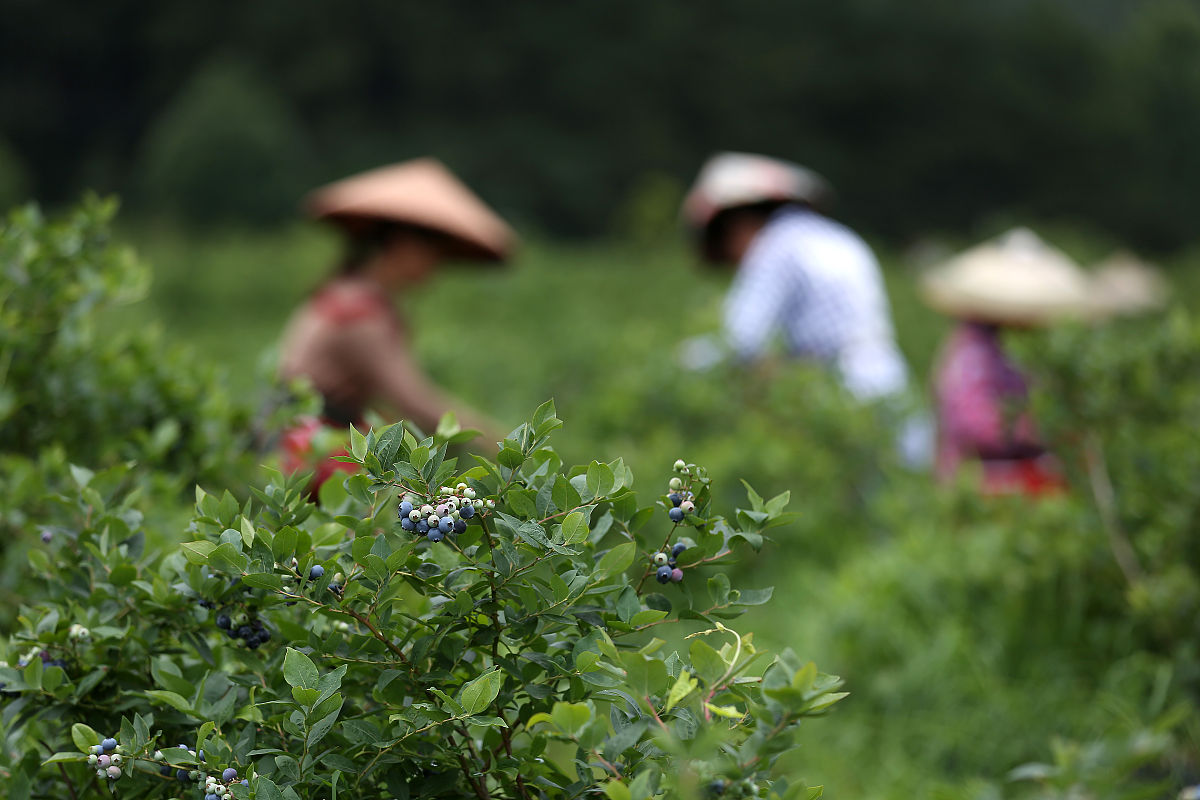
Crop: blueberry
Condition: healthy